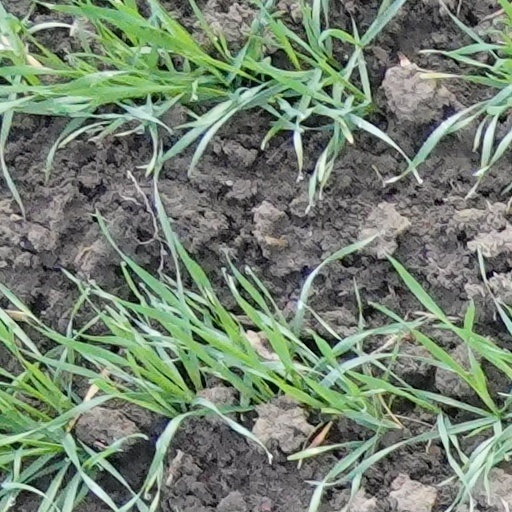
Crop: wheat